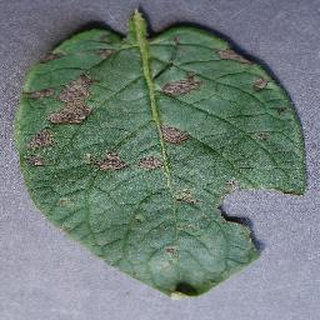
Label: potato_early_blight